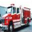
Label: truck